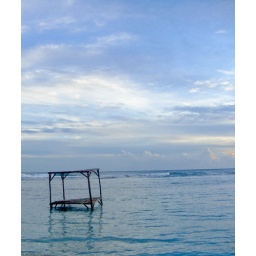
Shoot of the Coast of San Pedro de Macoris In Dominican Republic. Its aresturant table bed in the middle of the sea